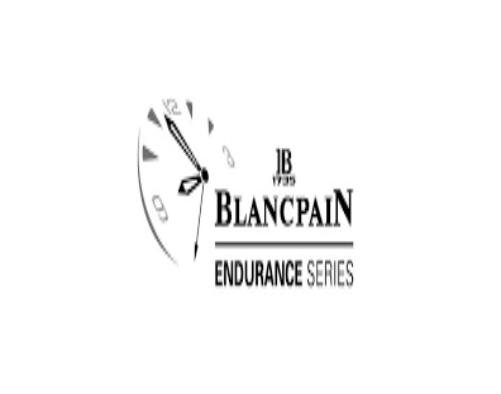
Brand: Blancpain
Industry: Electronic